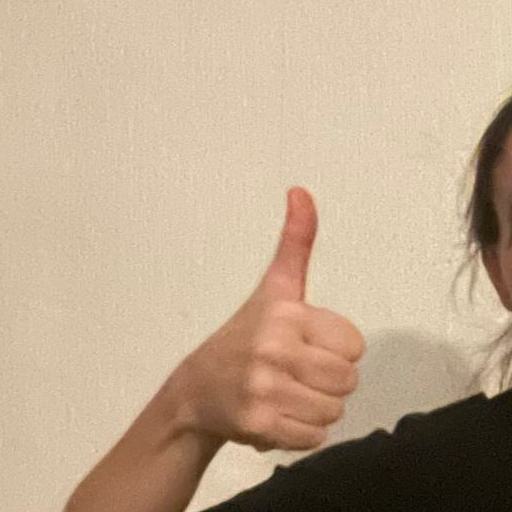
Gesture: like